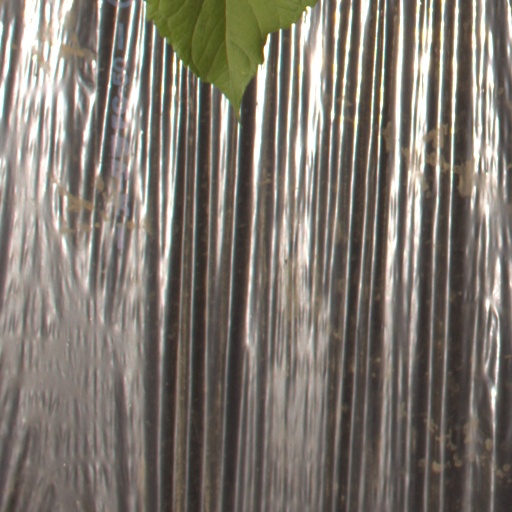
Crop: Jerusalem artichoke